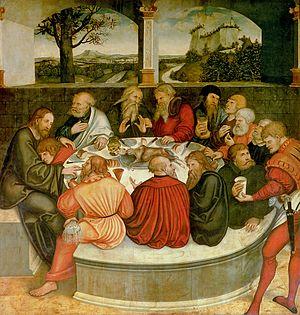
Martin Luther [maʁtɛ̃ lytɛʁ], né le 10 novembre 1483 à Eisleben, en Saxe-Anhalt et mort le 18 février 1546 dans la même ville, est un frère augustin théologien, professeur d'université, initiateur du protestantisme et réformateur de l'Église dont les idées exercèrent une grande influence sur la Réforme protestante, qui changea le cours de la civilisation occidentale.